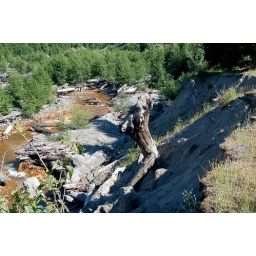
Trees in the bank and on the stream bed are remains of trees caught up in the 1980 mudflow.